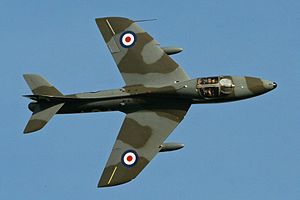
Hawker Hunter / Operationel historie / Norden / Danmark
Hunter T.7 skolefly. Instruktør og elev sidder ved siden af hinanden, modsat de fleste andre tosædede jetjagere
Hawker Hunter er en subsonisk britisk jetjager, udviklet og bygget af Hawker Siddeley for Royal Air Force sidst i 1940erne og først i 1950erne. Flyet var designet til at benytte den nye Rolls-Royce Avon turbojetmotor og det nye koncept med tilbagestrøgne vinger. Prototypen fløj i 1951, og den 7. september 1953 satte den hastighedsrekord for jetfly med 727.63 mph. Flyet havde en tophastighed på mach 0,94, men kunne gennembryde lydmuren under dyk. De første fly indgik i aktiv tjeneste i RAF i 1954. Den blev benyttet som en manøvredygtig interceptor dagjager, og afløste hurtigt førstegenerations jetfly som Gloster Meteor og de Havilland Venom, mens Gloster Javelin fungerede som altvejrs- og natjager.